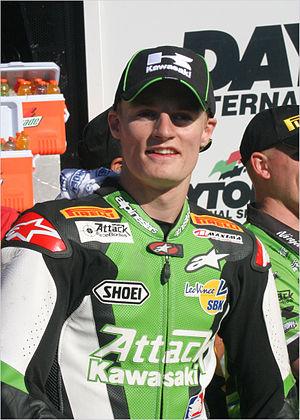
Chaz Davies est un pilote de moto britannique.